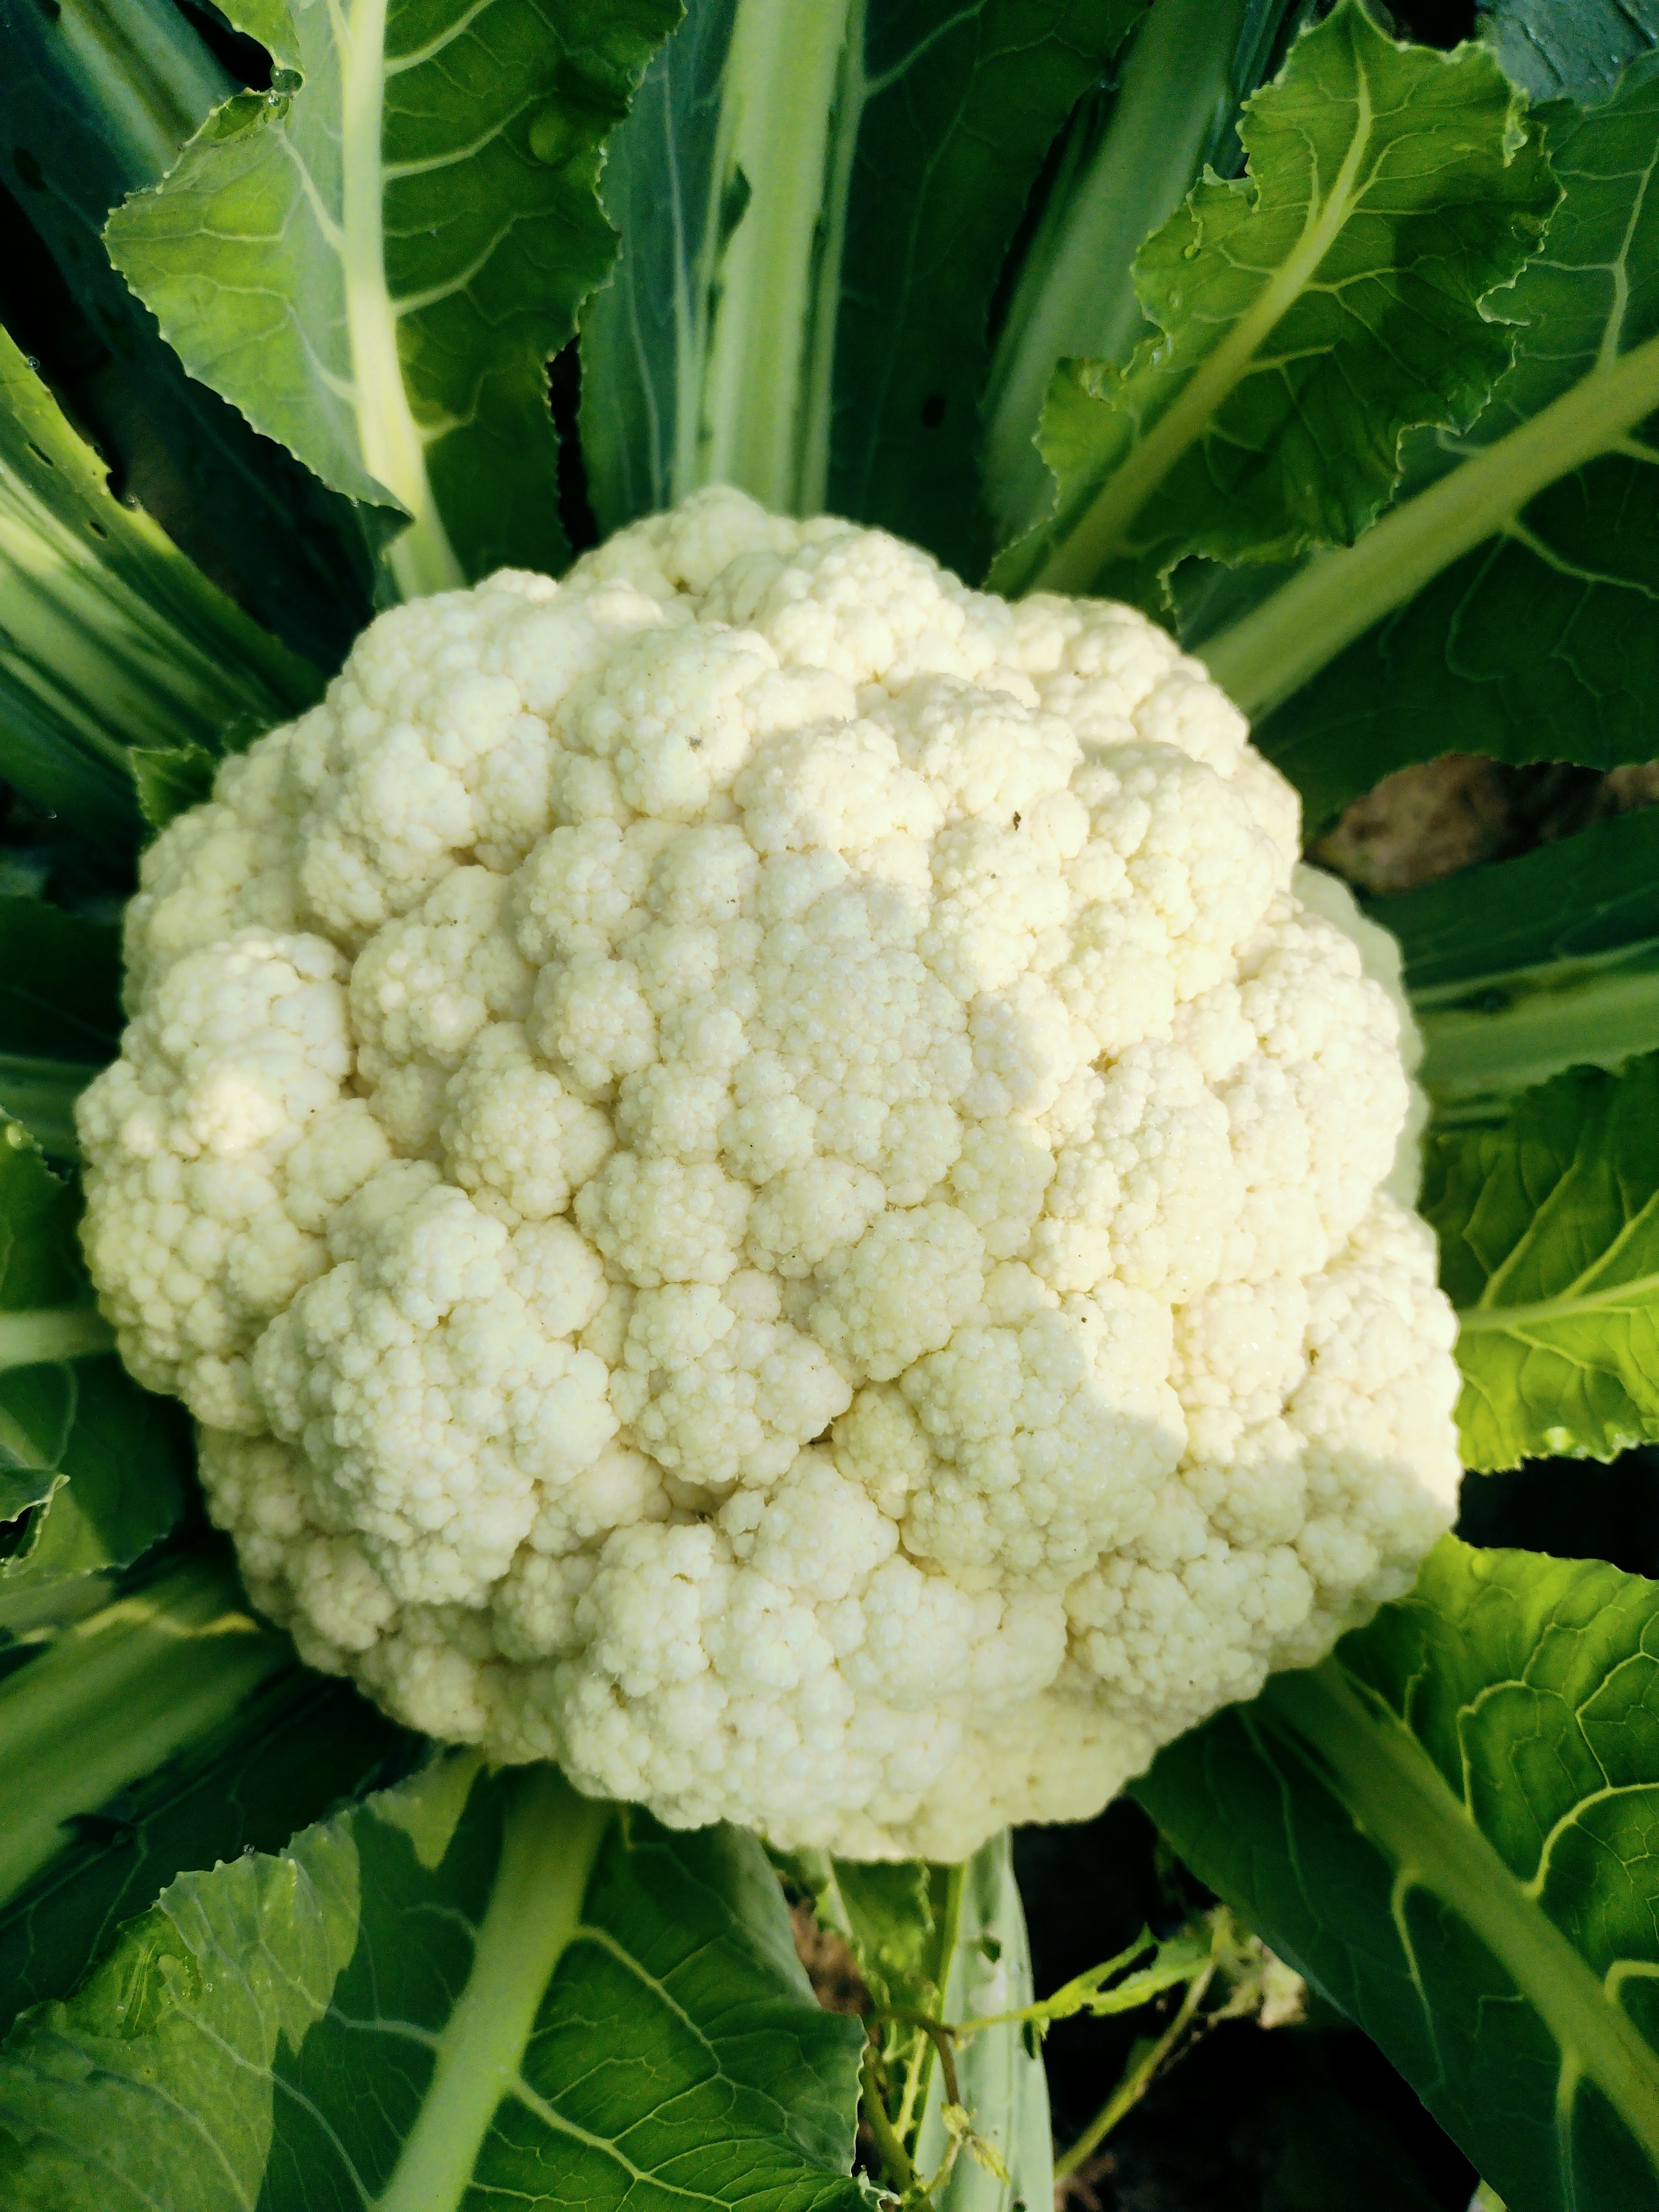
Label: No disease